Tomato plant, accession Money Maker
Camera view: vertical (180 deg); turntable rotation: 30 degrees
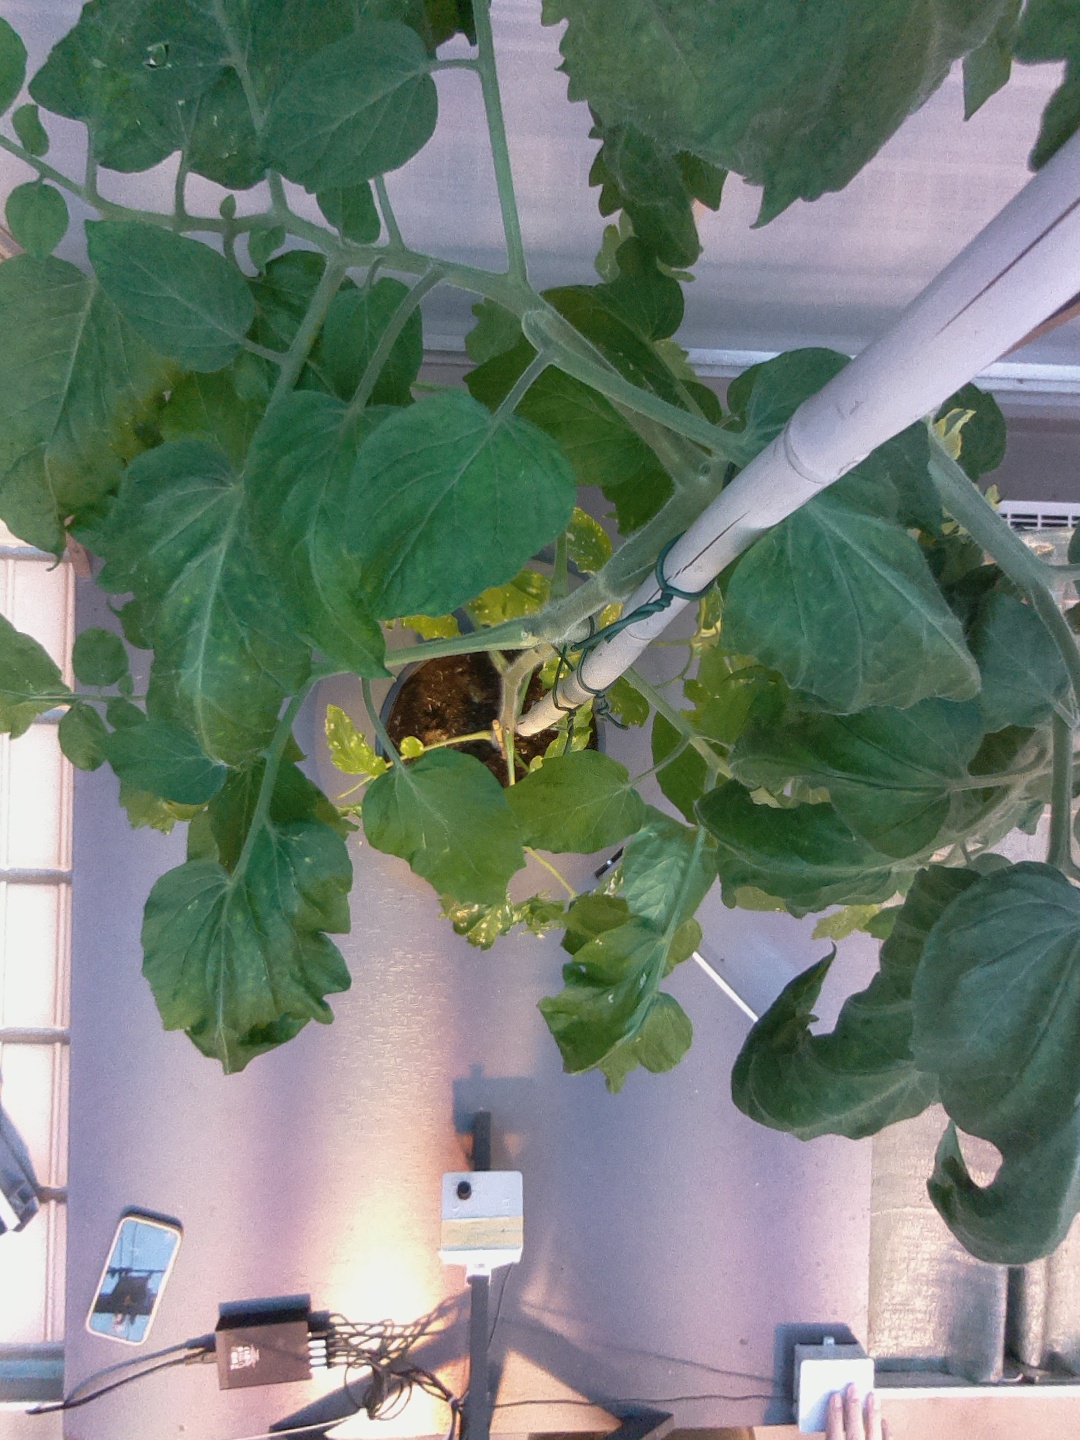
BBCH growth stage 67: Full flowering, 70%-80% of flowers open, more petals falling